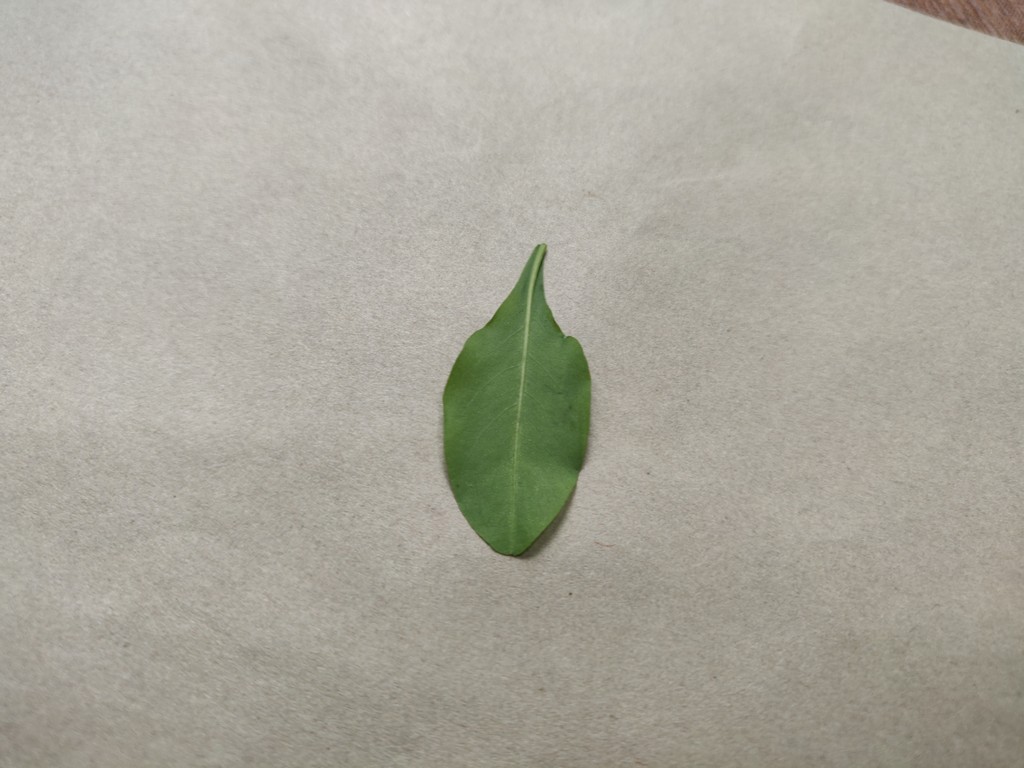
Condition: Healthy
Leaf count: single
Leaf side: back